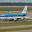
Label: airplane